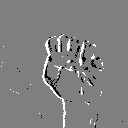
ASL letter: s